Mikas Petrauskas

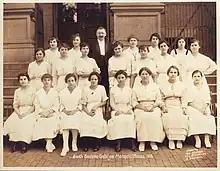
Petrauskas with women from Gabija choir in 1916

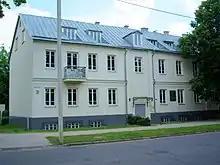
Memorial museum of Mikas and Kipras Petrauskas in Kaunas

Petrauskas was searched by the Tsarist police due to his support of the revolution (he composed revolutionary songs); his brother Kipras was arrested and spent about half a year in prison. To escape the police, Petrauskas left for Geneva, Switzerland at the end of 1906. There he led a choir and staged "Natalka Poltavka" by Mykola Lysenko. In 1907, he moved to Paris to study composition under Charles-Marie Widor. There he met Lithuanian student and they decided to depart to the United States in June 1907. They toured and performed among various Lithuanian American communities. Petrauskas decided to stay in the United States and lived there with interruptions until 1930.